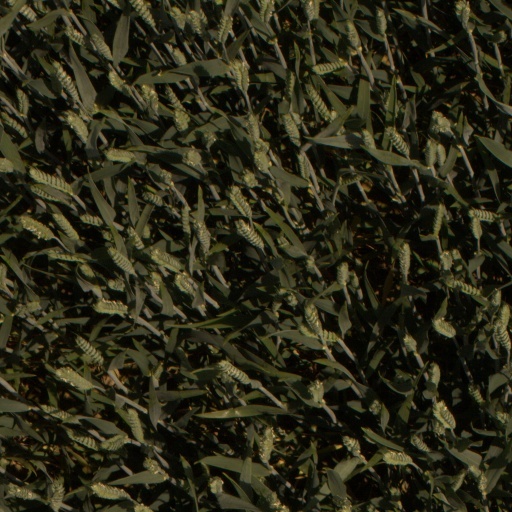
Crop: wheat